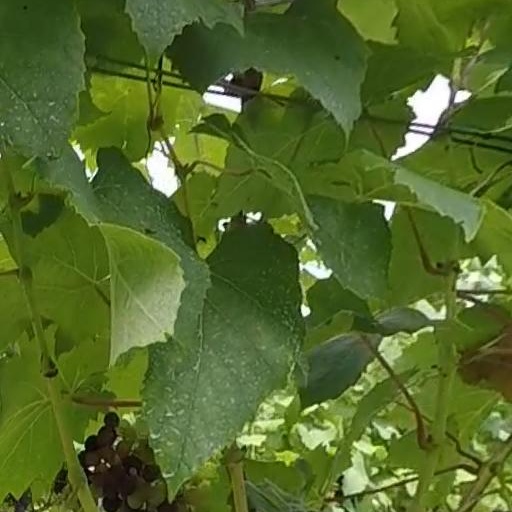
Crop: grape